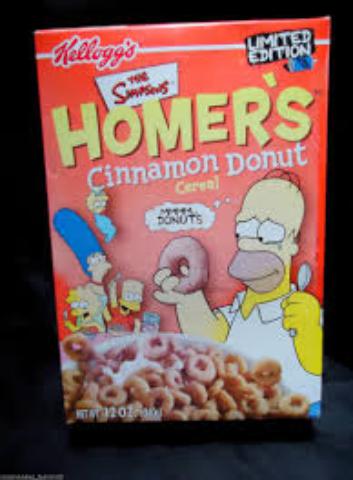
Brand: Homer's Cinnamon Donut
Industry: Food